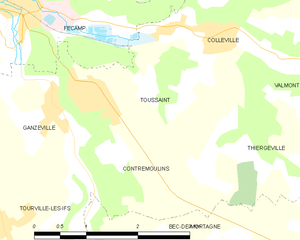
Carte des communes françaises Toussaint